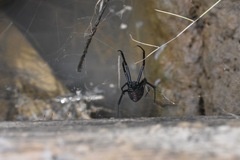
Species: Lactrodectus_hesperus